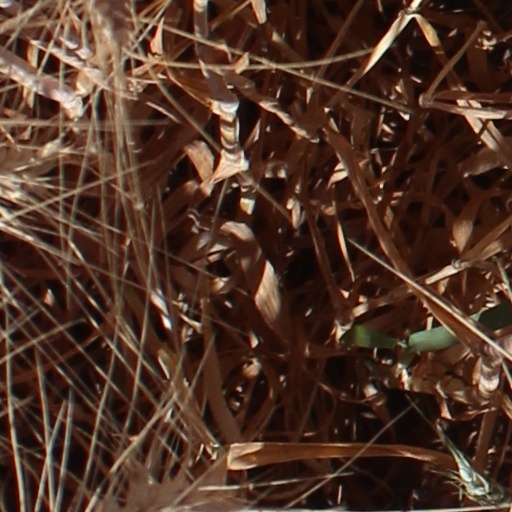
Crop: wheat